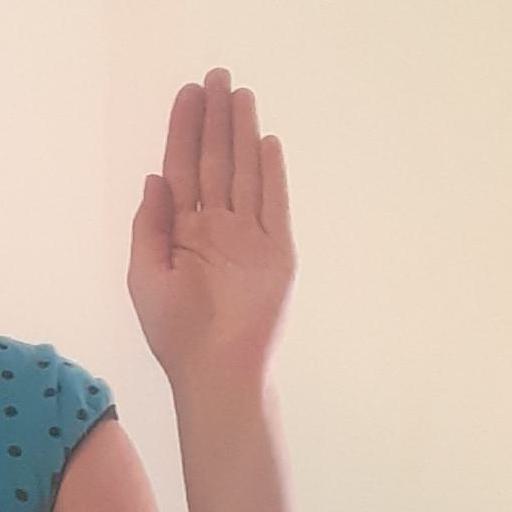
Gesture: stop